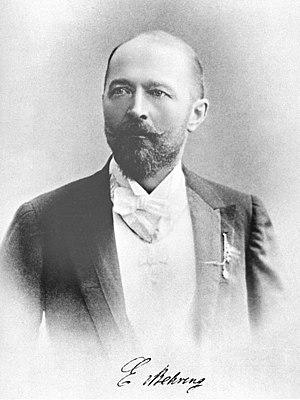
L'immunologie est la branche de la biologie qui s'occupe de l'étude du système immunitaire. Apparu très tôt au cours de l'évolution, ce système a évolué pour distinguer le non-soi du soi. Les réactions de défense de l'organisme face à un organisme pathogène - quelle que soit la nature de celui-ci, virus, bactérie, champignon ou protozoaires. Les maladies auto-immunes, les allergies et le rejet des greffes forment l'aspect médical de cette science. Les mécanismes de synthèse et de maturation des anticorps, d'activation du système du complément, la mobilisation et la coordination des cellules de défense, en forment l'aspect fondamental et mécanistique.